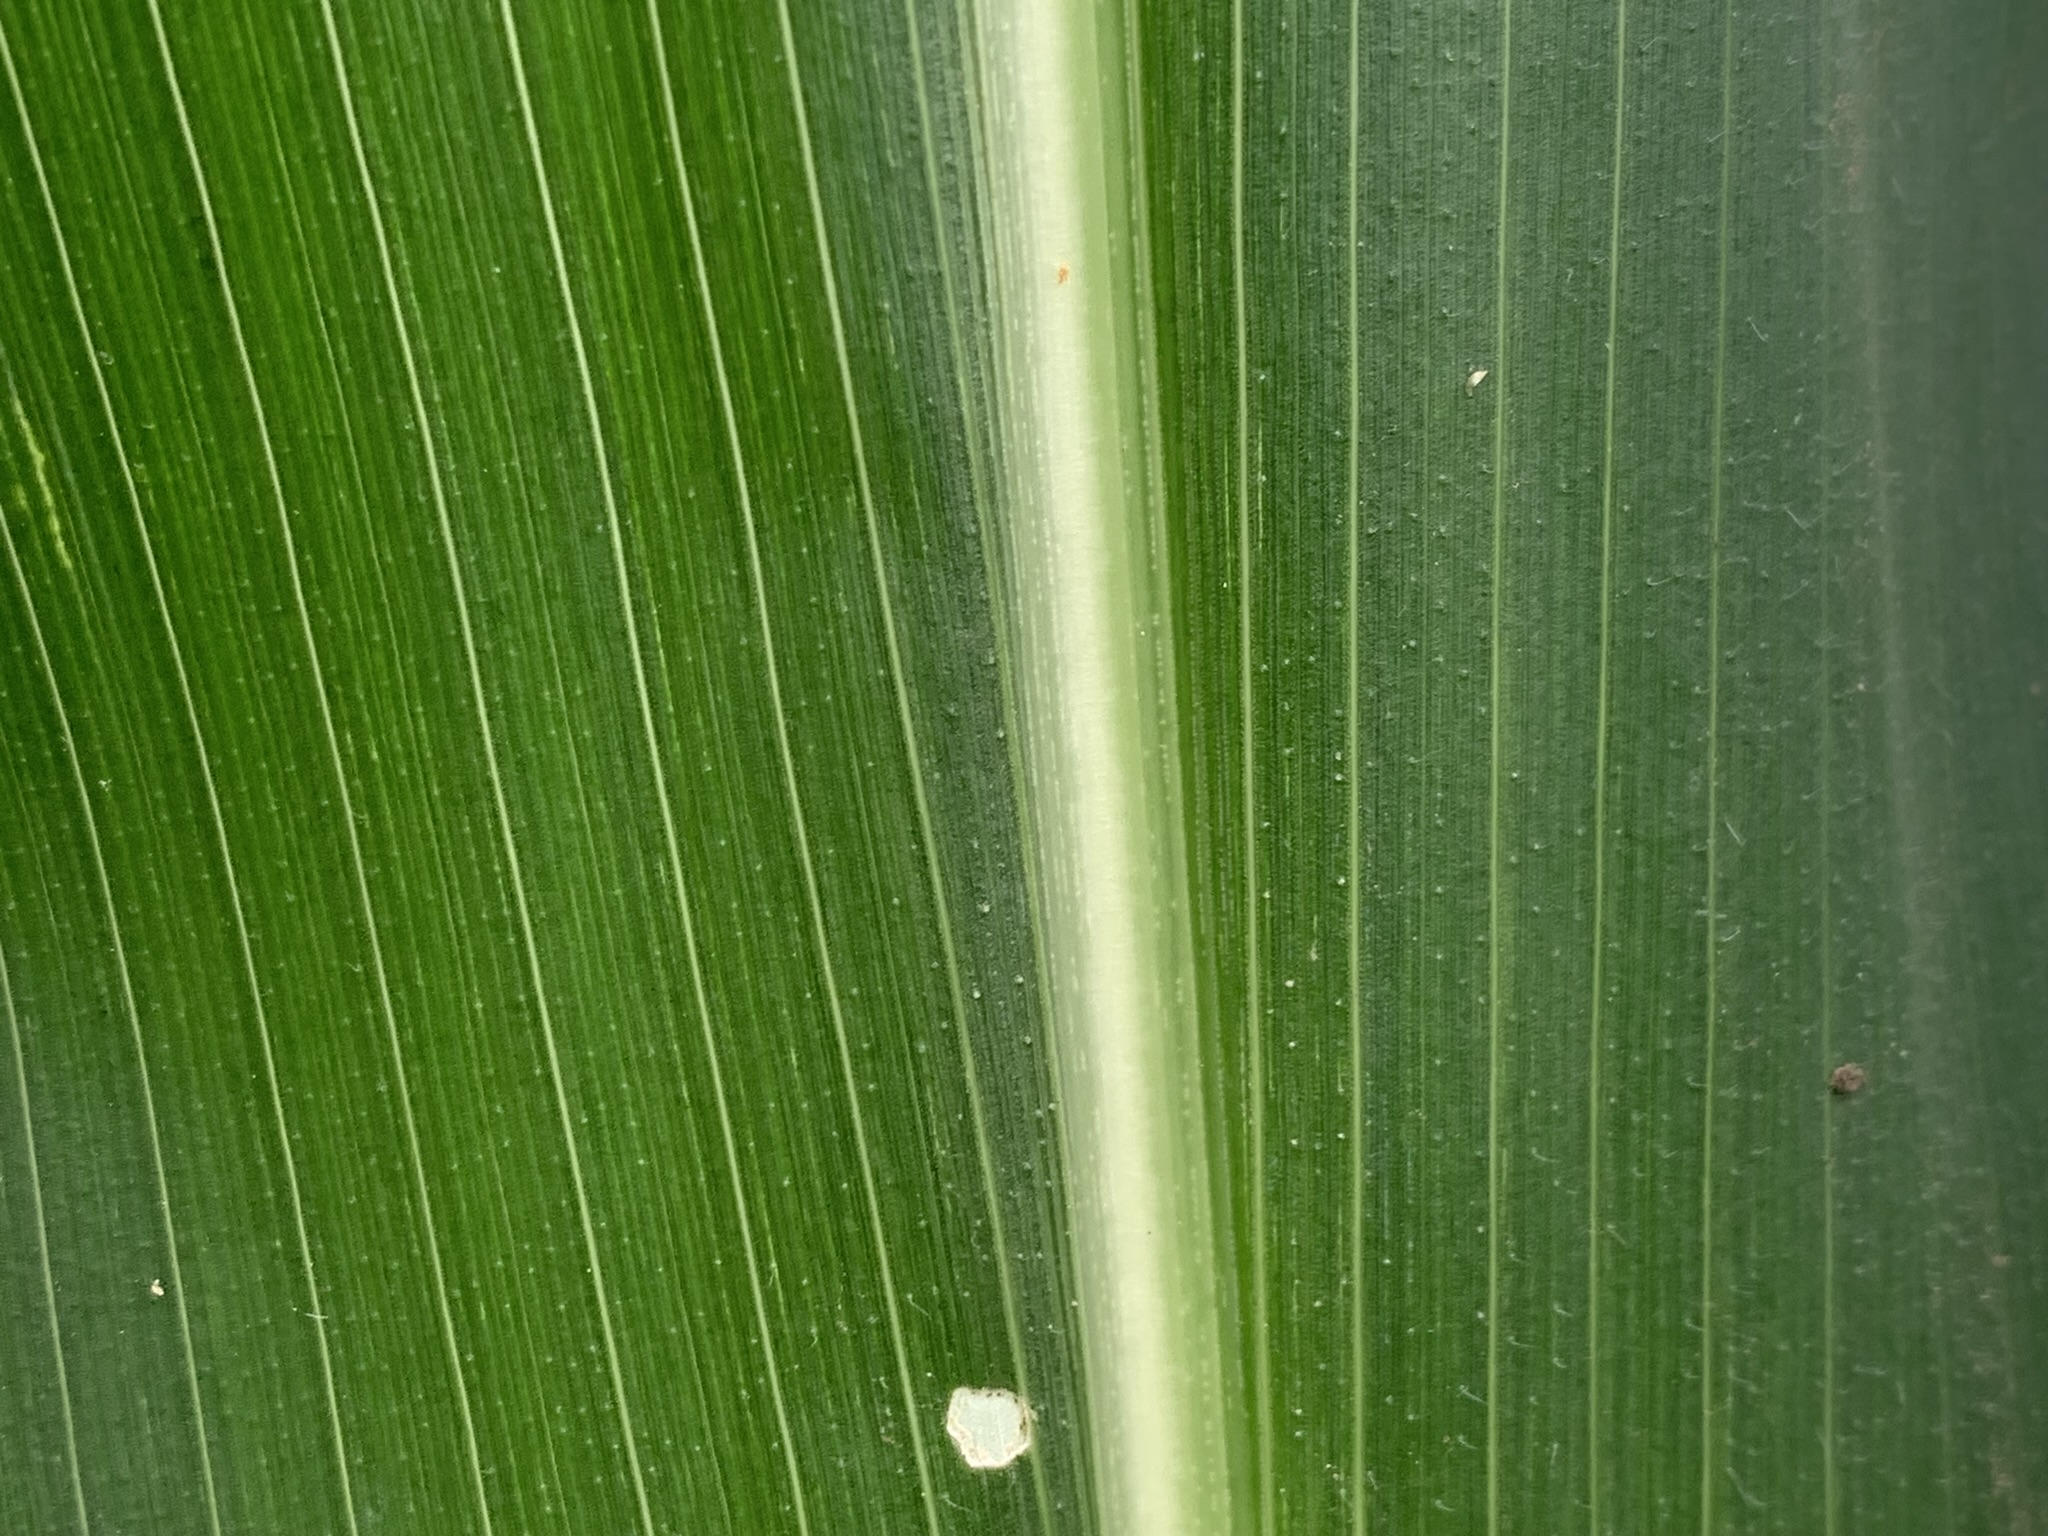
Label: Healthy